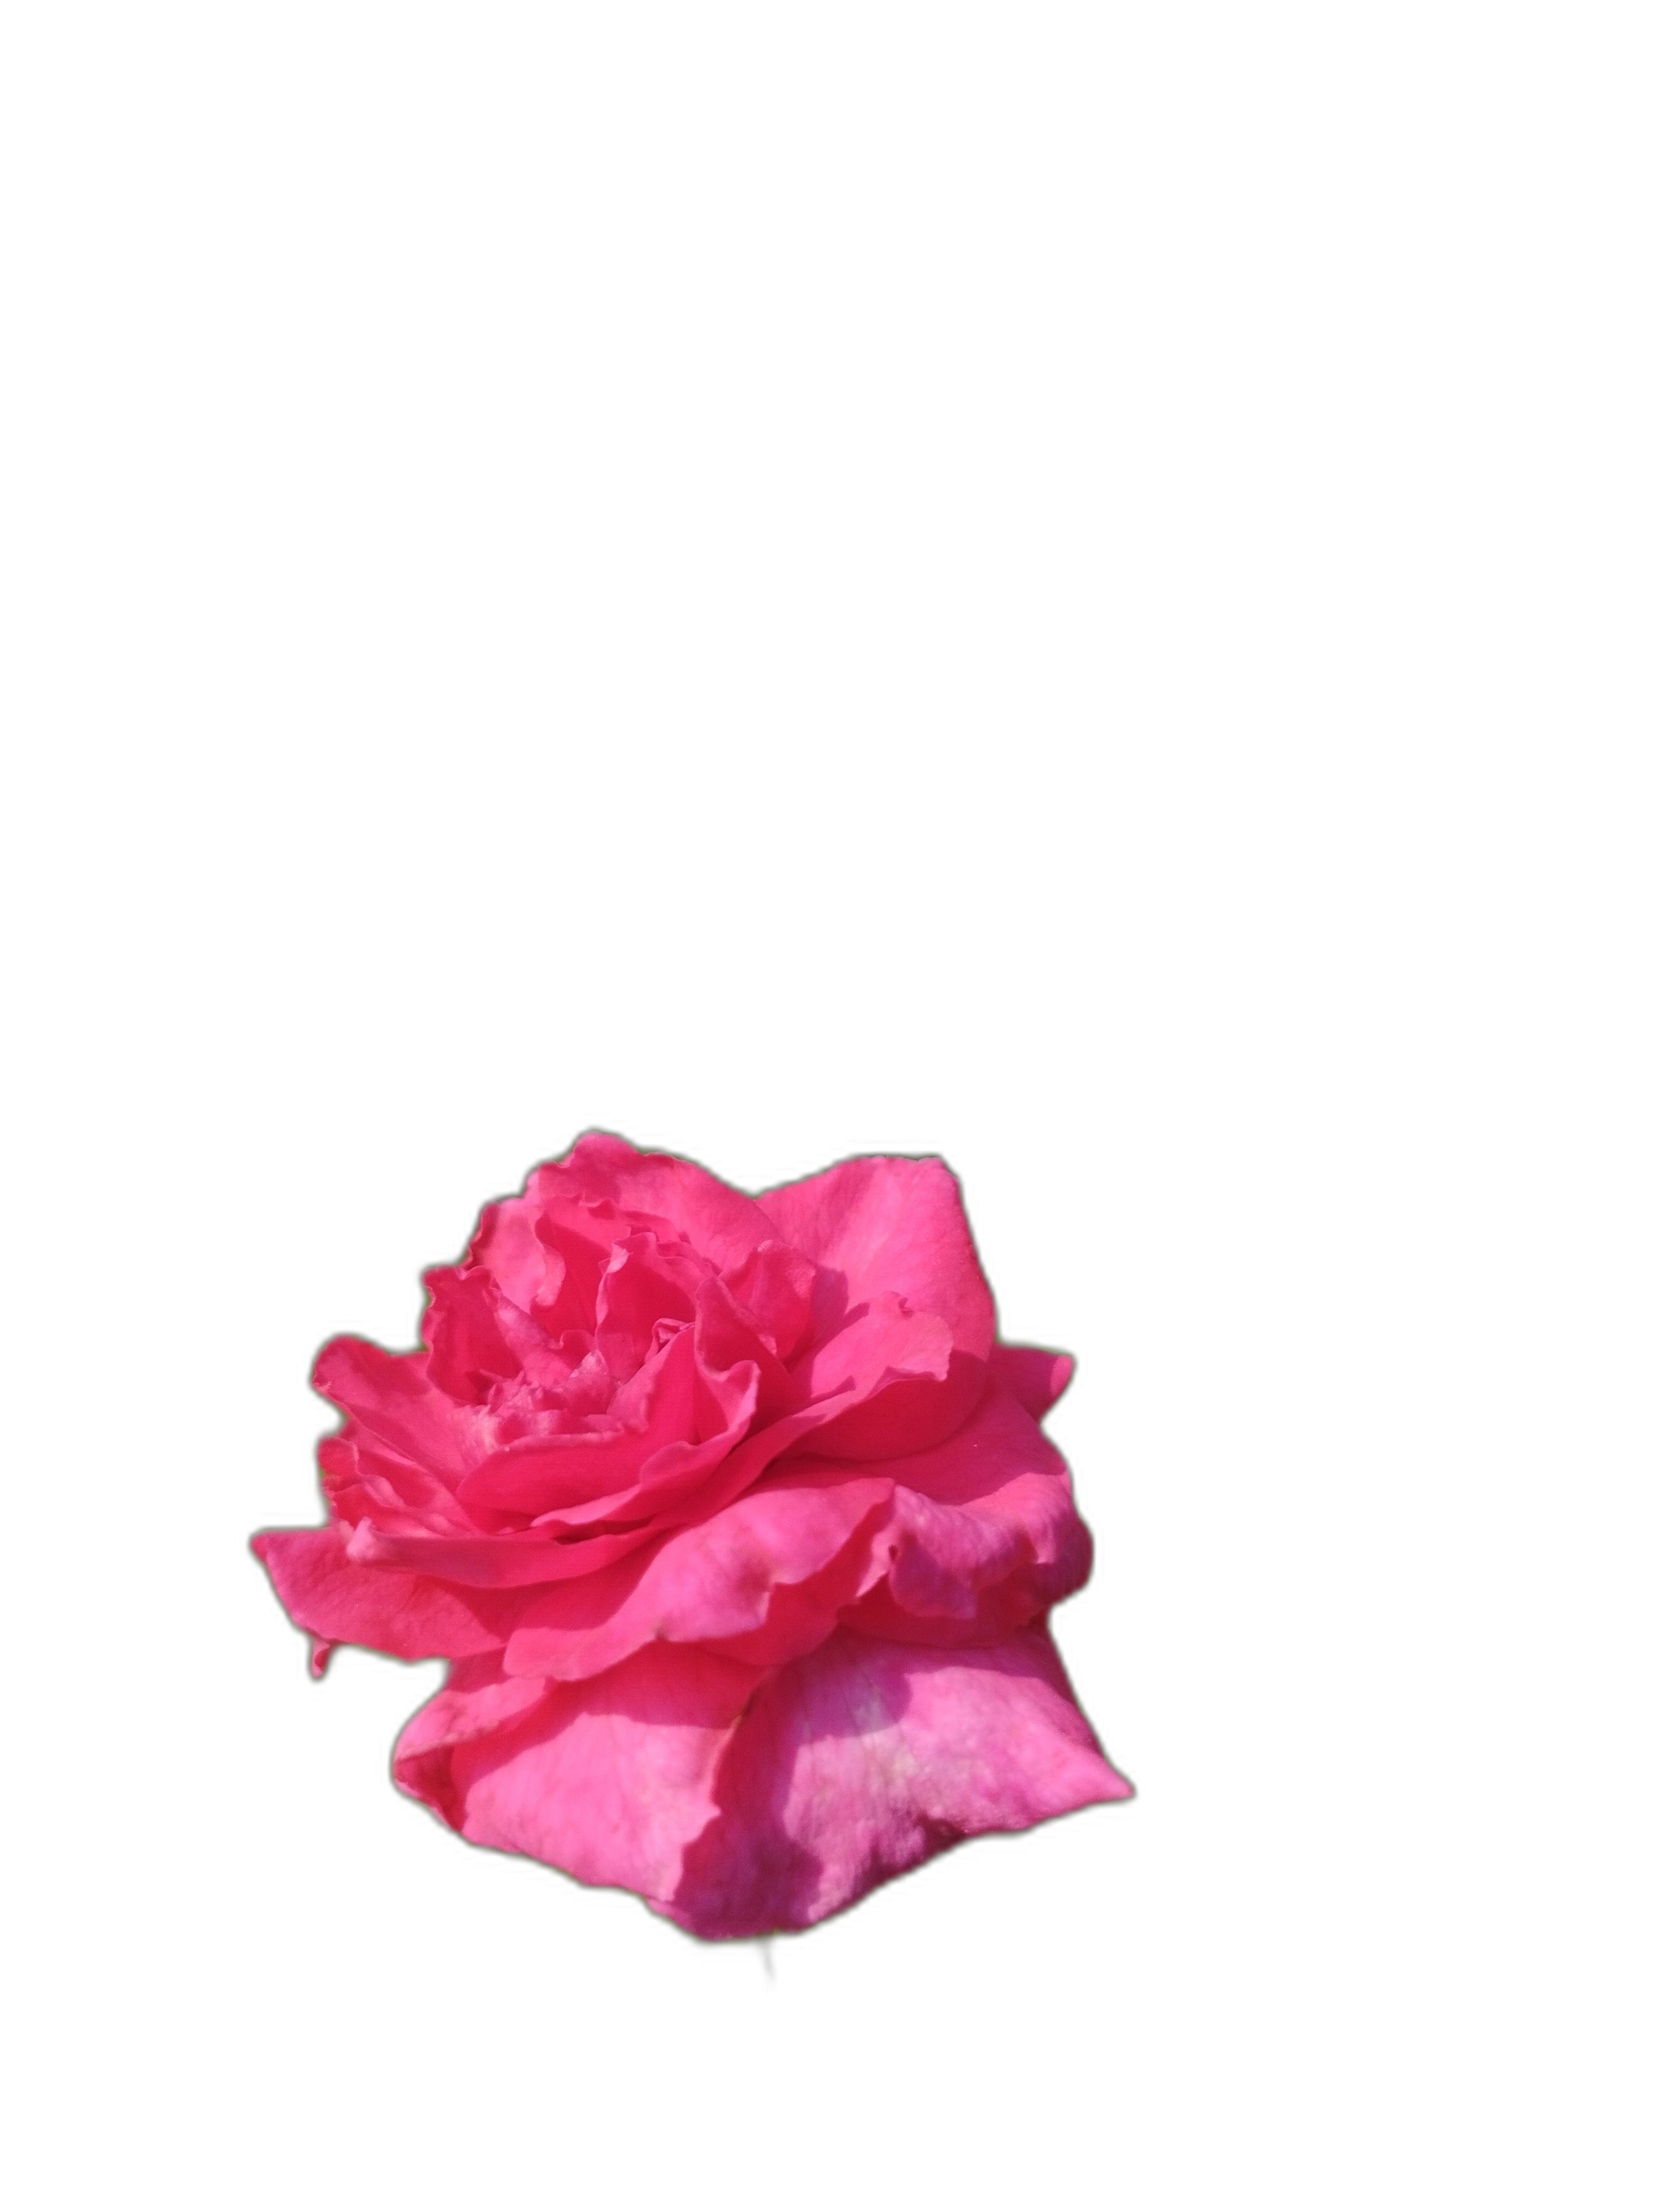
Label: Rose